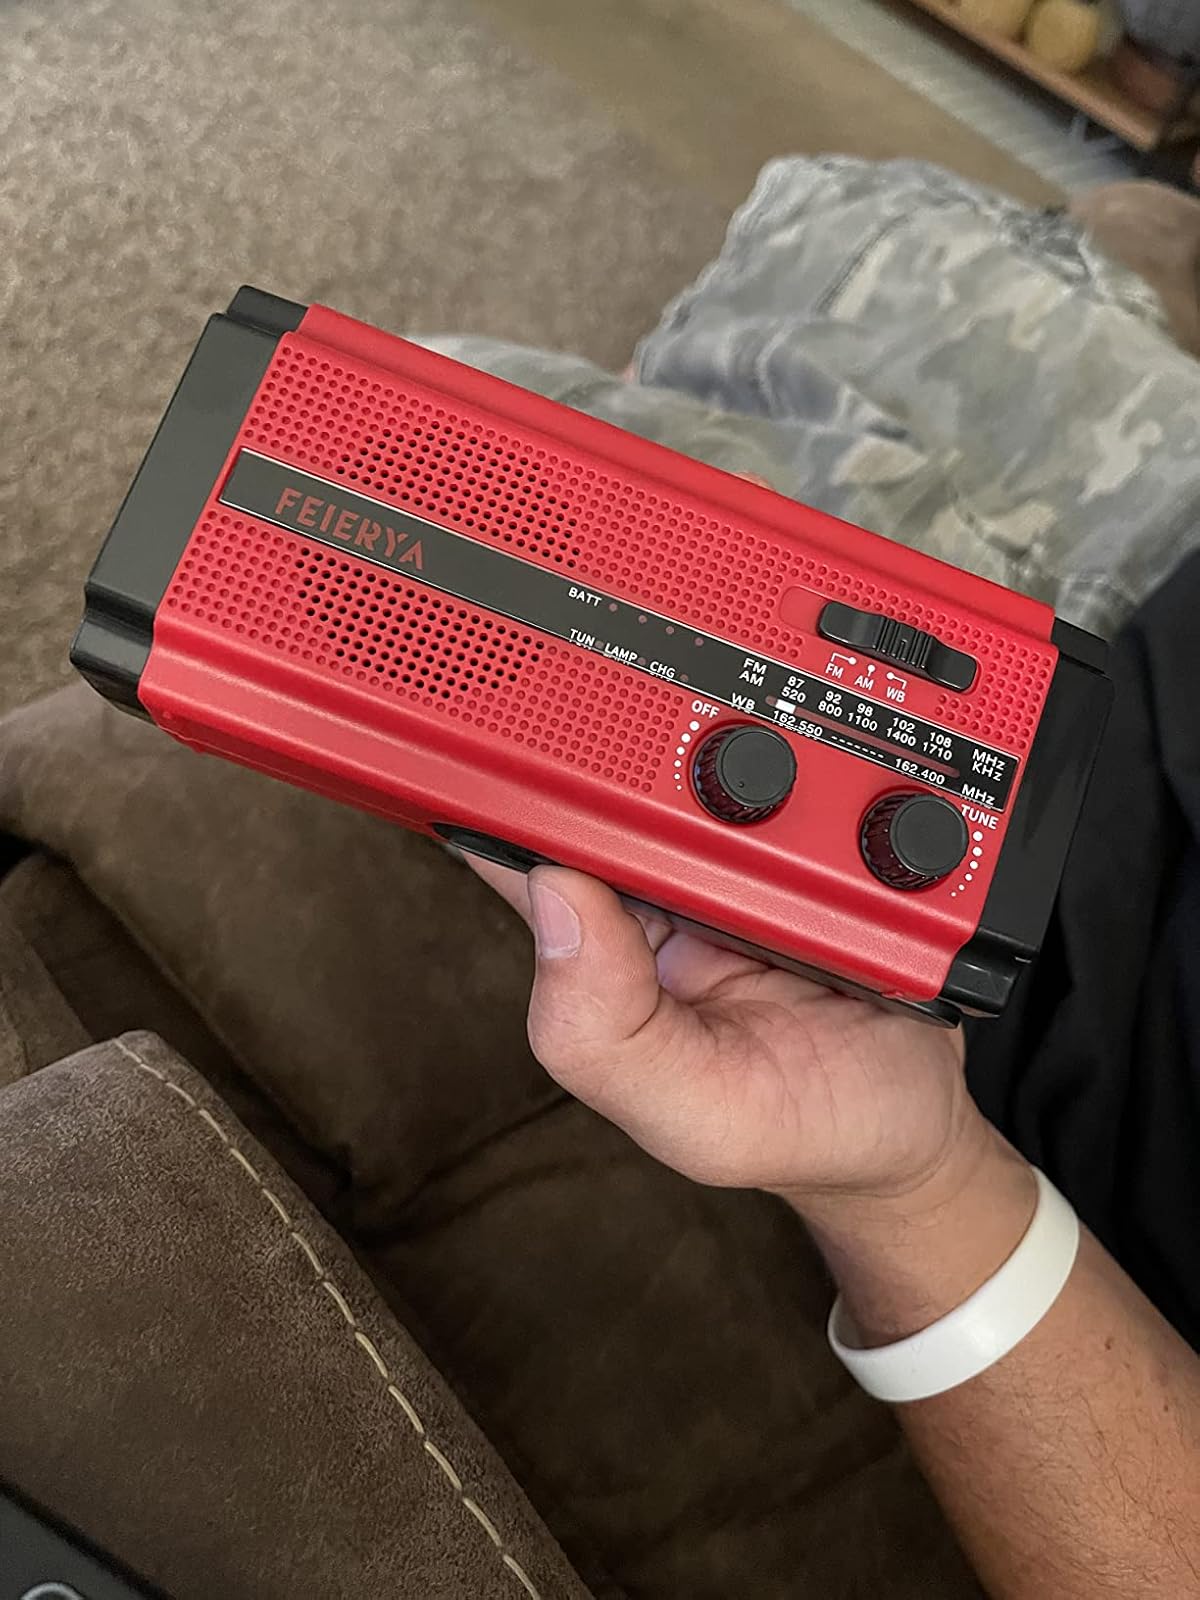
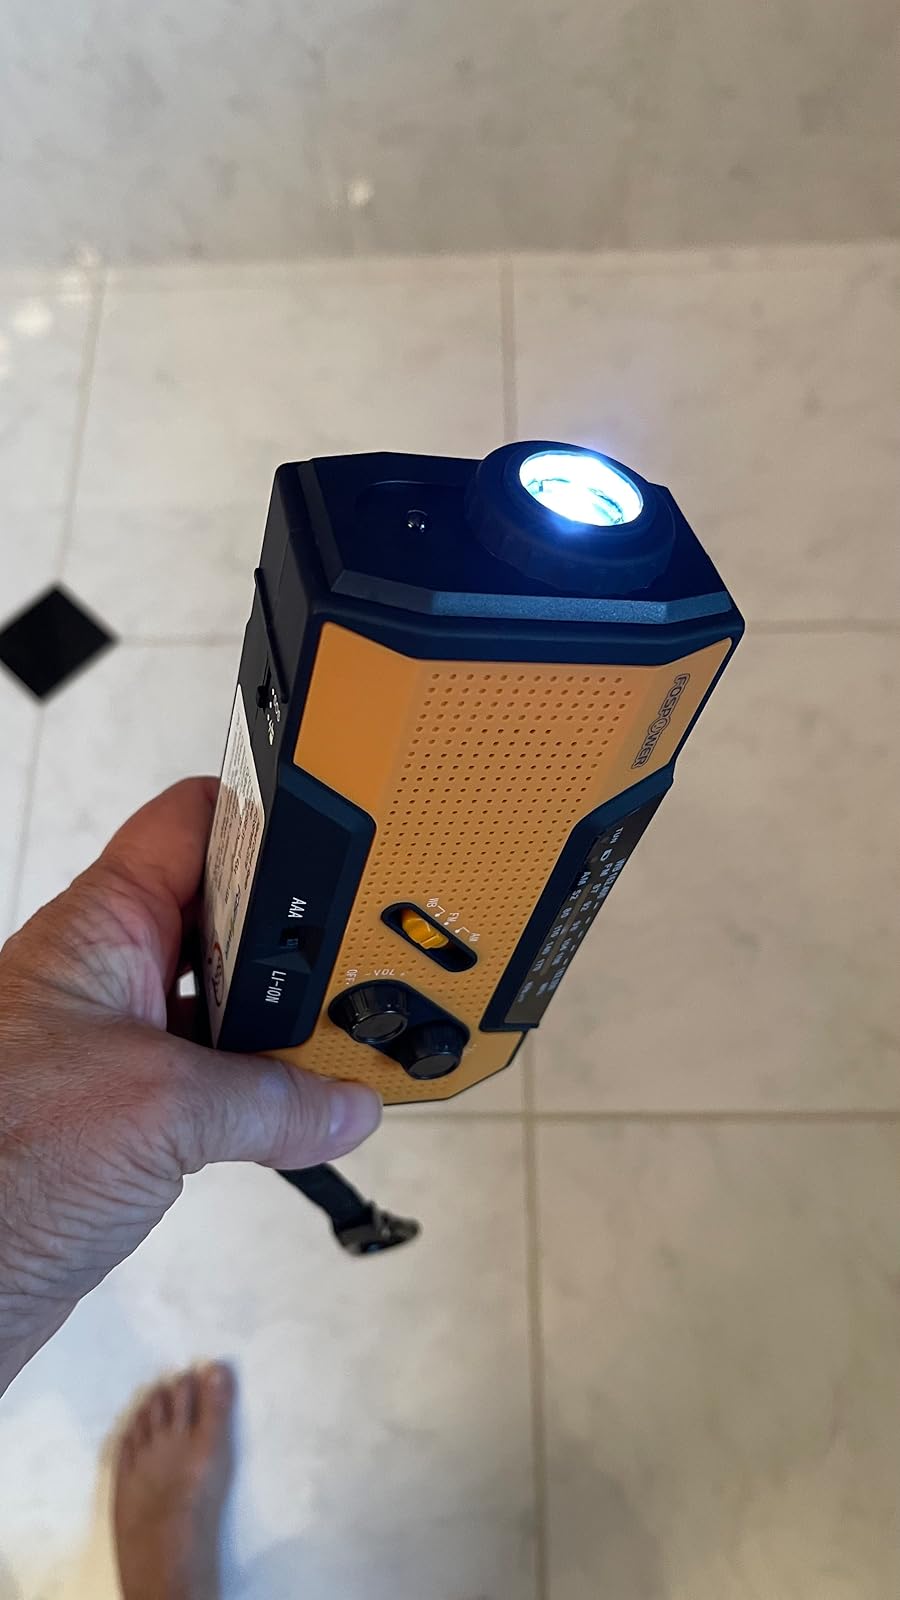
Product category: radio
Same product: no